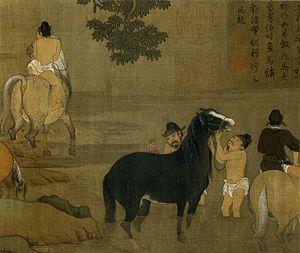
Chevaux se baignant est une peinture représentant des chevaux avec leurs palefreniers au bord d'une rivière, réalisée à l'encre de Chine et couleurs sur rouleau de soie par l'artiste Chinois Zhao Mengfu. Elle est conservée au Musée du Palais à Pékin.